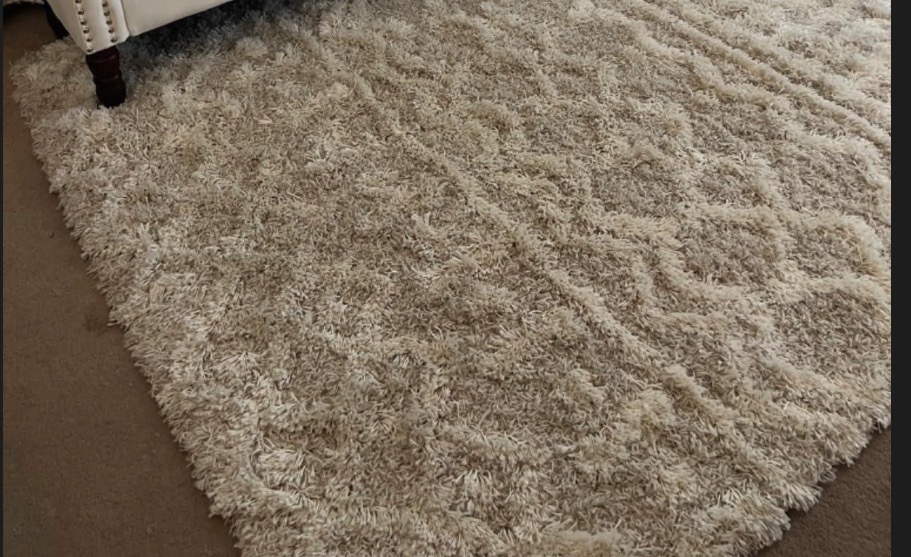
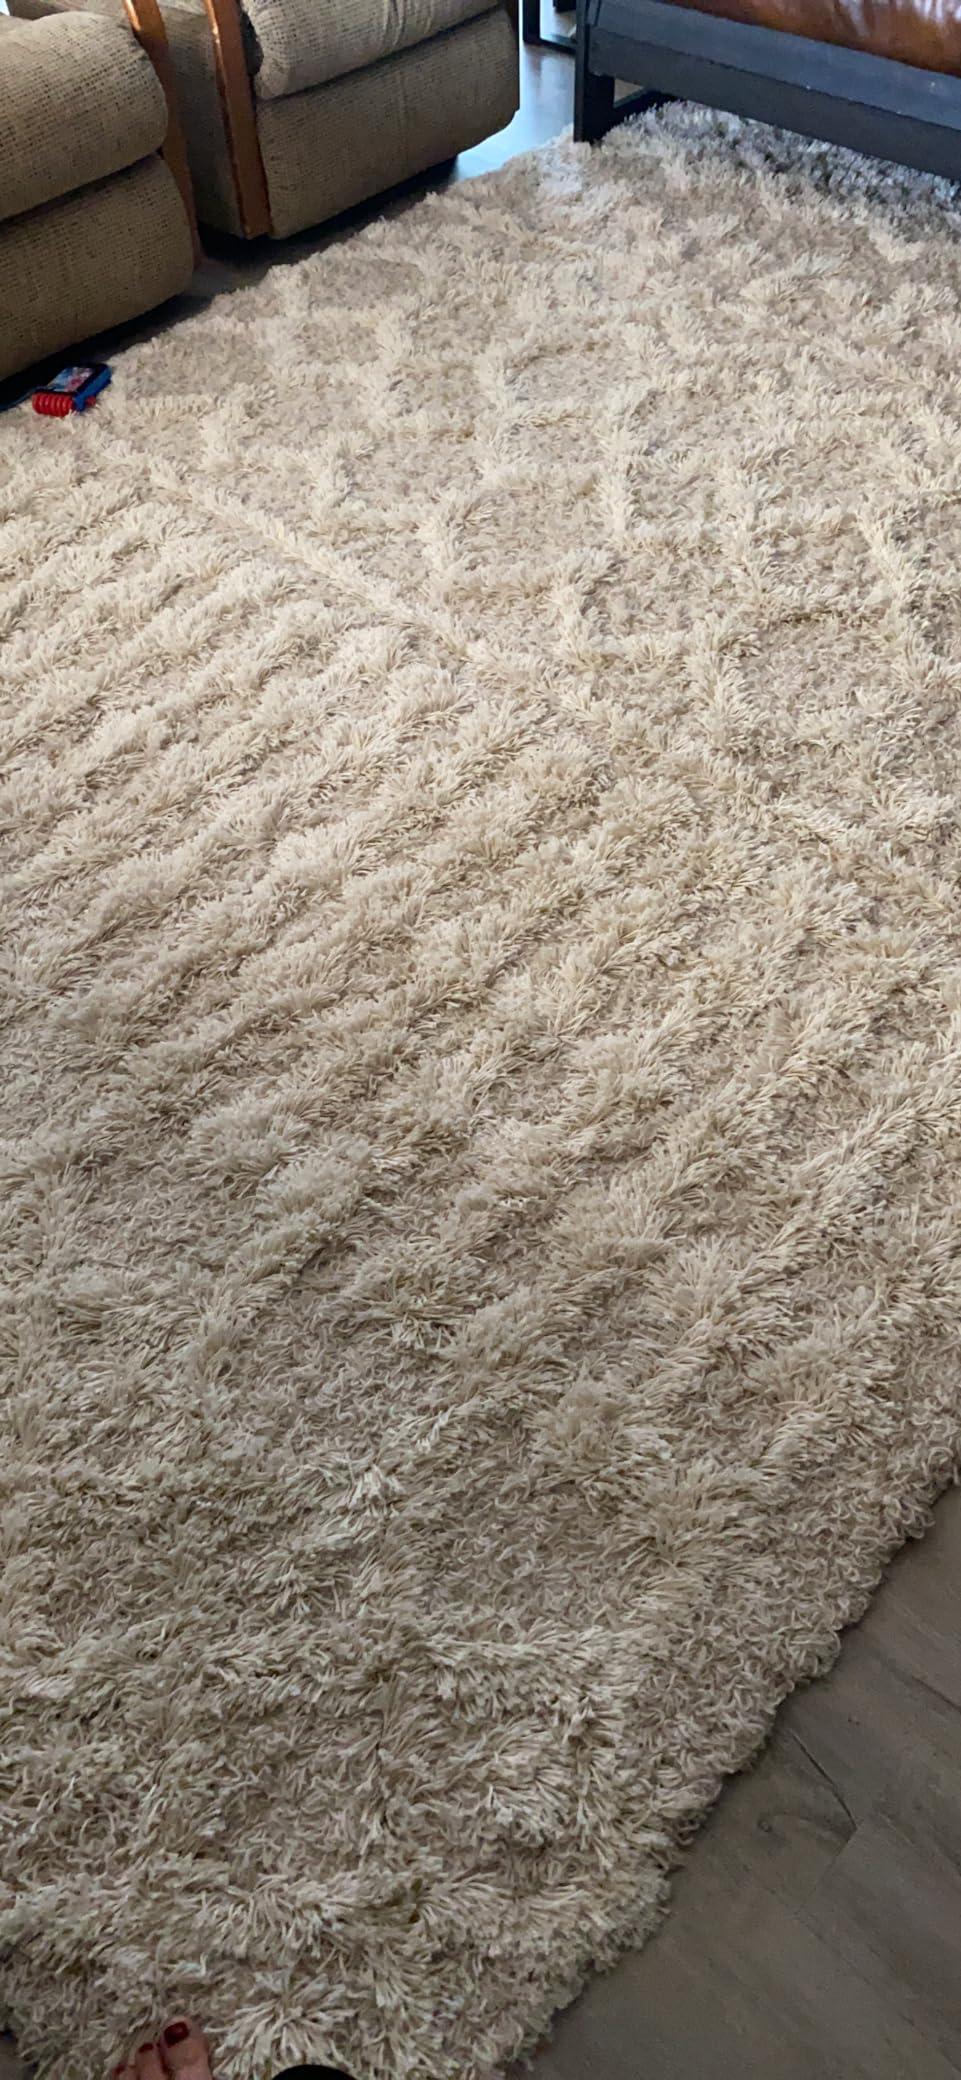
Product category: misc
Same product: yes